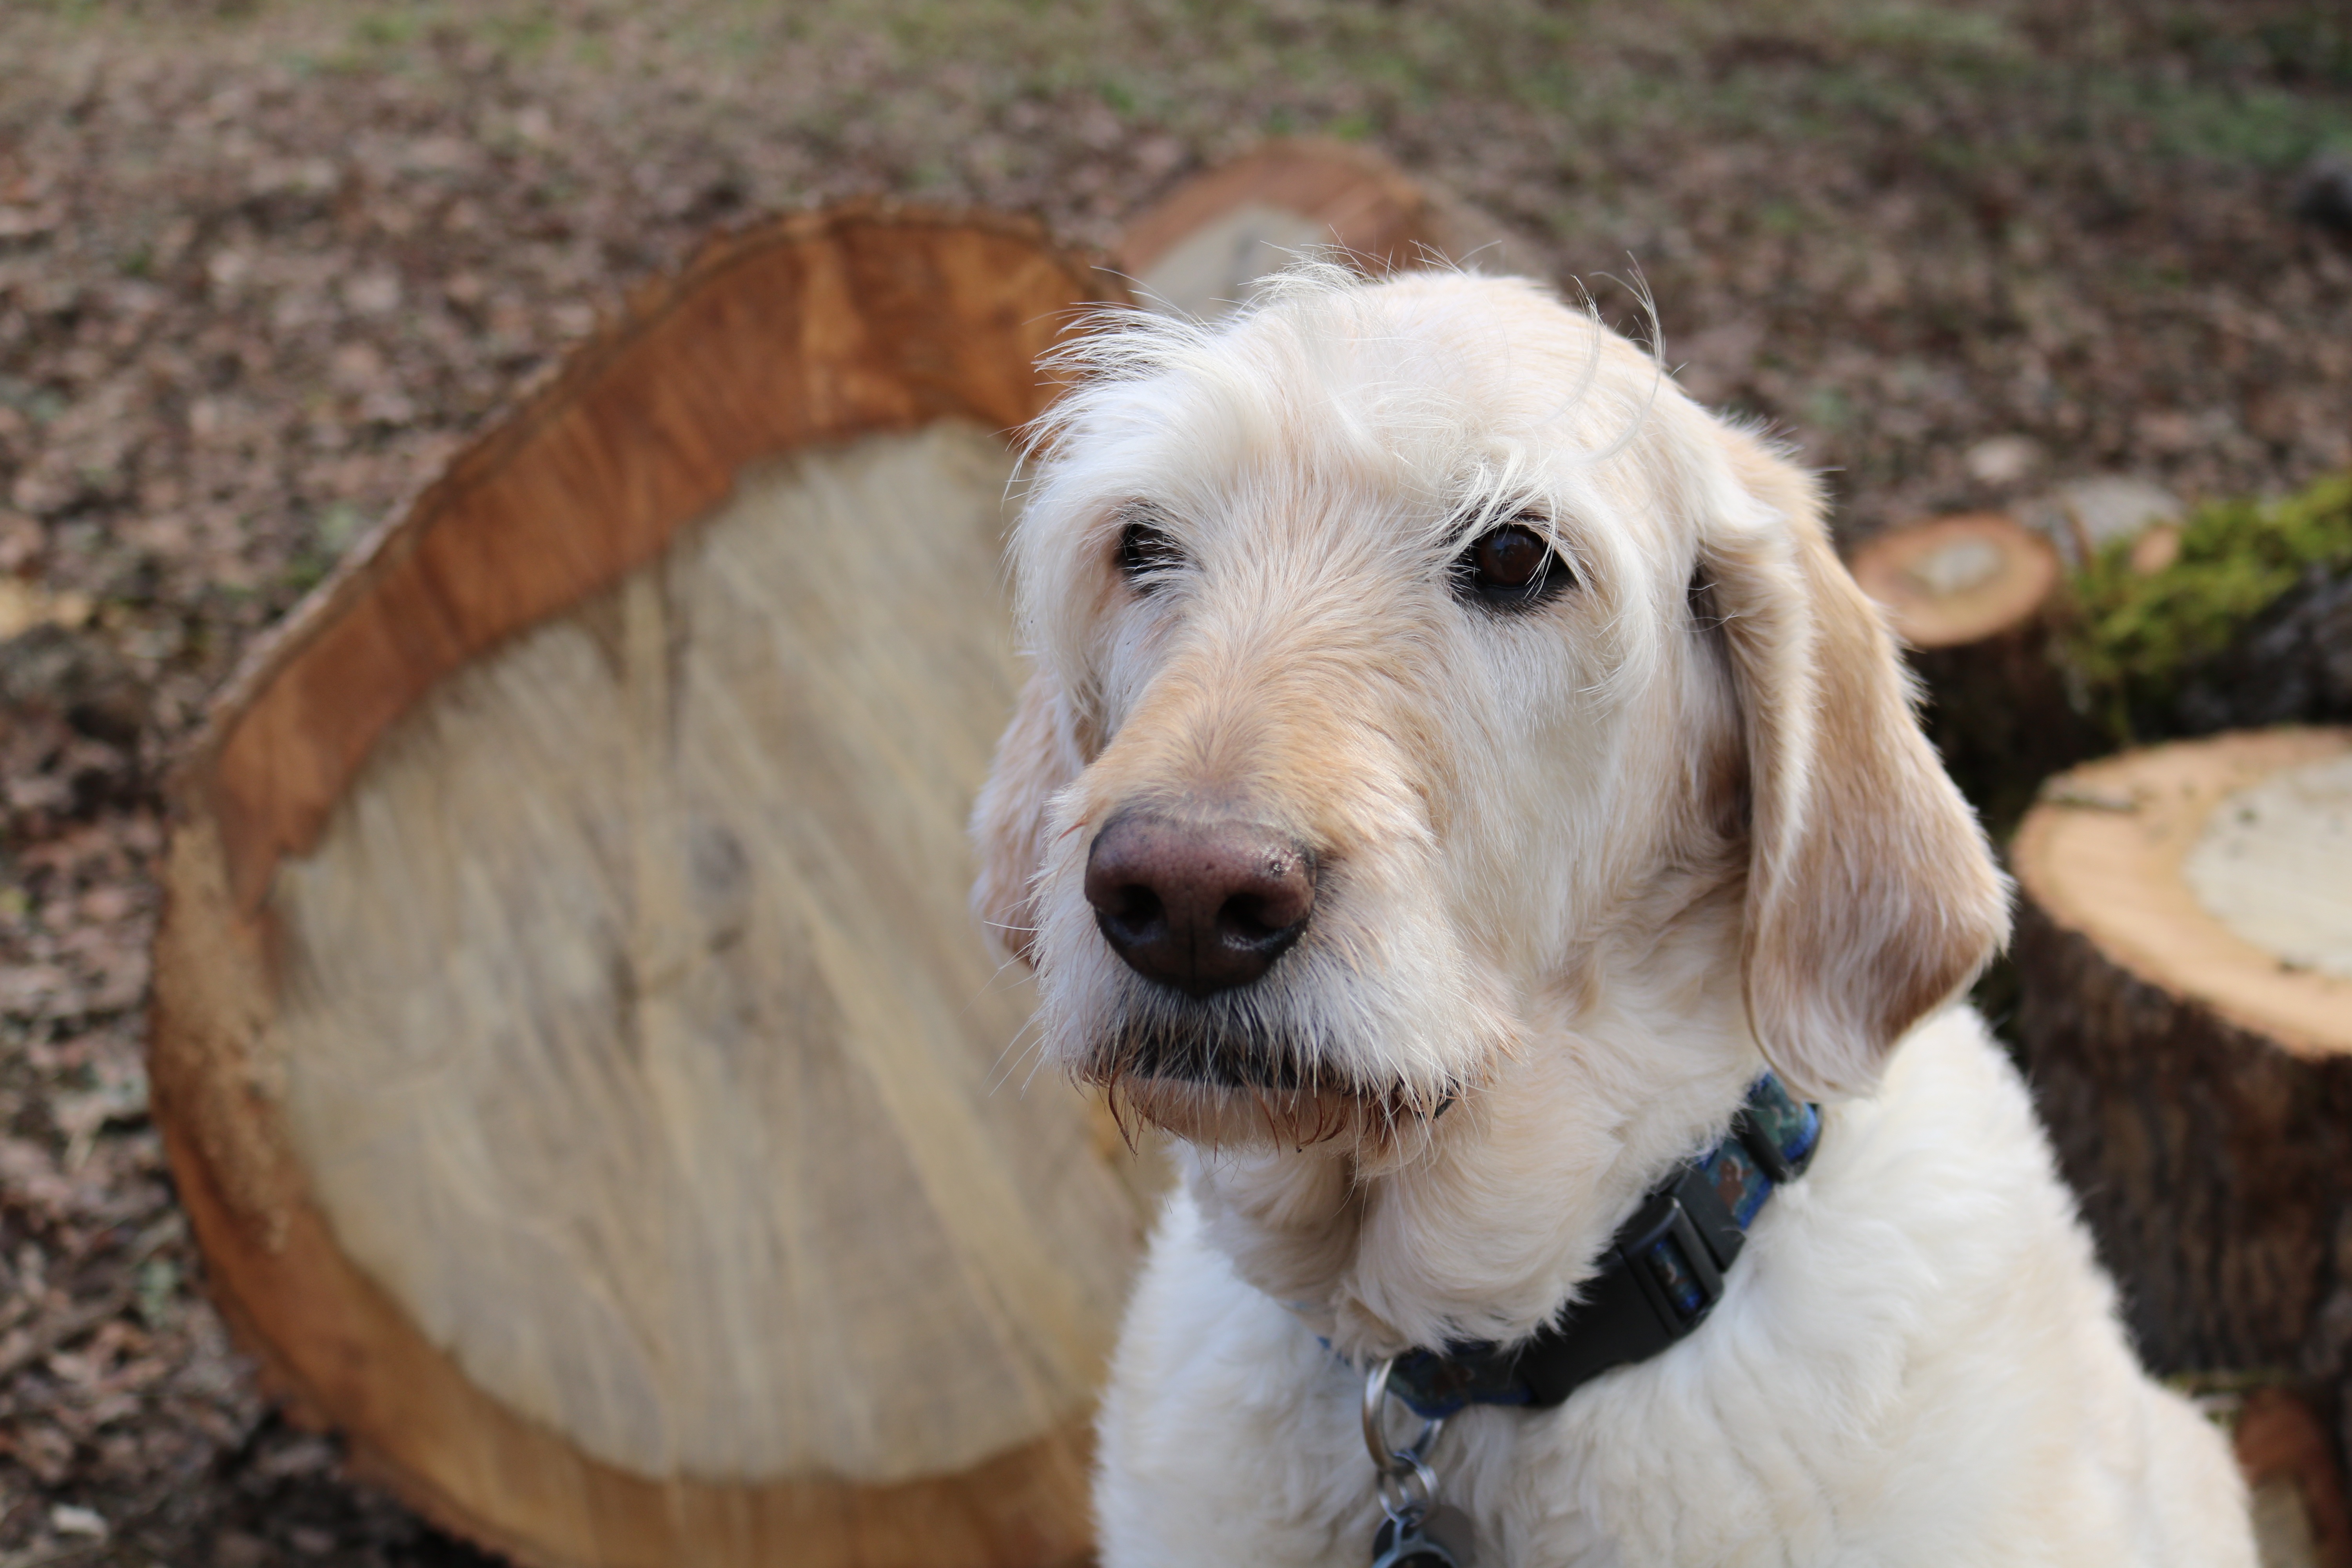
wet, old, puppy, dog, pet, mammal, outdoors, golden retriever, vertebrate, dog breed, retriever, labradoodle, goldendoodle, sad eyes, dog like mammal, dog crossbreeds